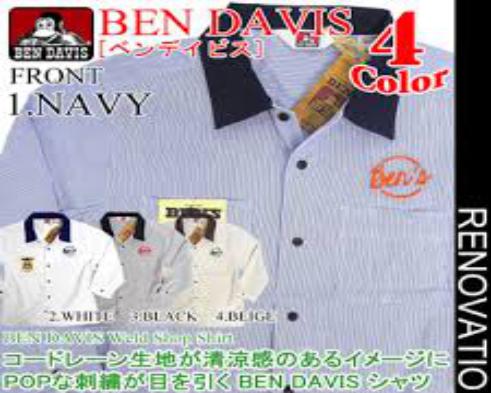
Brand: Ben Davis
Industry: Clothes